Wedding of Princess Elizabeth and Philip Mountbatten

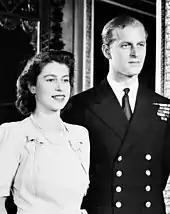
Elizabeth and Philip posing for their engagement photo, 18 September 1947

Elizabeth and Philip were second cousins once removed (by descent from Christian IX of Denmark and Louise of Hesse-Kassel) and third cousins (by descent from Queen Victoria and Prince Albert). Princess Elizabeth met Prince Philip in 1934, at the wedding of Philip's cousin Princess Marina of Greece and Denmark to Prince George, Duke of Kent, paternal uncle of Elizabeth, and again in 1937. After another meeting at the Royal Naval College in Dartmouth in July 1939, Elizabeth—though only 13 years old—fell in love with Philip and they began to exchange letters. An entry in Chips Channon's diary made reference to the future marriage of Elizabeth and Philip as early as 1941, "He is to be our Prince Consort, and that is why he is serving in our Navy."